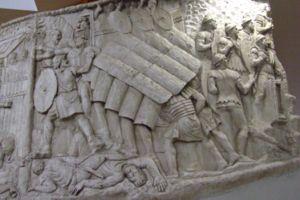
Les tactiques d'infanterie sont la combinaison de concepts militaires et de méthodes de combat utilisées par l'infanterie pour atteindre des objectifs tactiques pendant les opérations militaires. Le rôle de l'infanterie sur le champ de bataille est généralement de venir au contact de l'ennemi pour le mettre hors de combat ou, a contrario, de défendre des positions contre ses attaques et les tactiques d'infanterie sont les moyens par lesquels y parvenir. Traditionnellement, l'infanterie constitue la part principale des forces combattantes d'une armée et, par conséquent, subit souvent les plus lourdes pertes. Tout au long de l'histoire, les formations d'infanterie ont donc cherché à minimiser leurs pertes en attaque et en défense, par des tactiques efficaces.
La légion — legio, du verbe legere, lever — est l'unité de base de l'armée romaine de l'époque de la Rome antique jusqu'à la fin de l'Empire romain.
L’histoire de la civilisation en Occident est l’étude des faits qui ont constitué l’identité de l'homme occidental. Elle s'inscrit dans une approche culturelle, celle de l'histoire des mentalités, selon l'analyse de la troisième génération de l'école des Annales, parfois appelée Nouvelle Histoire.